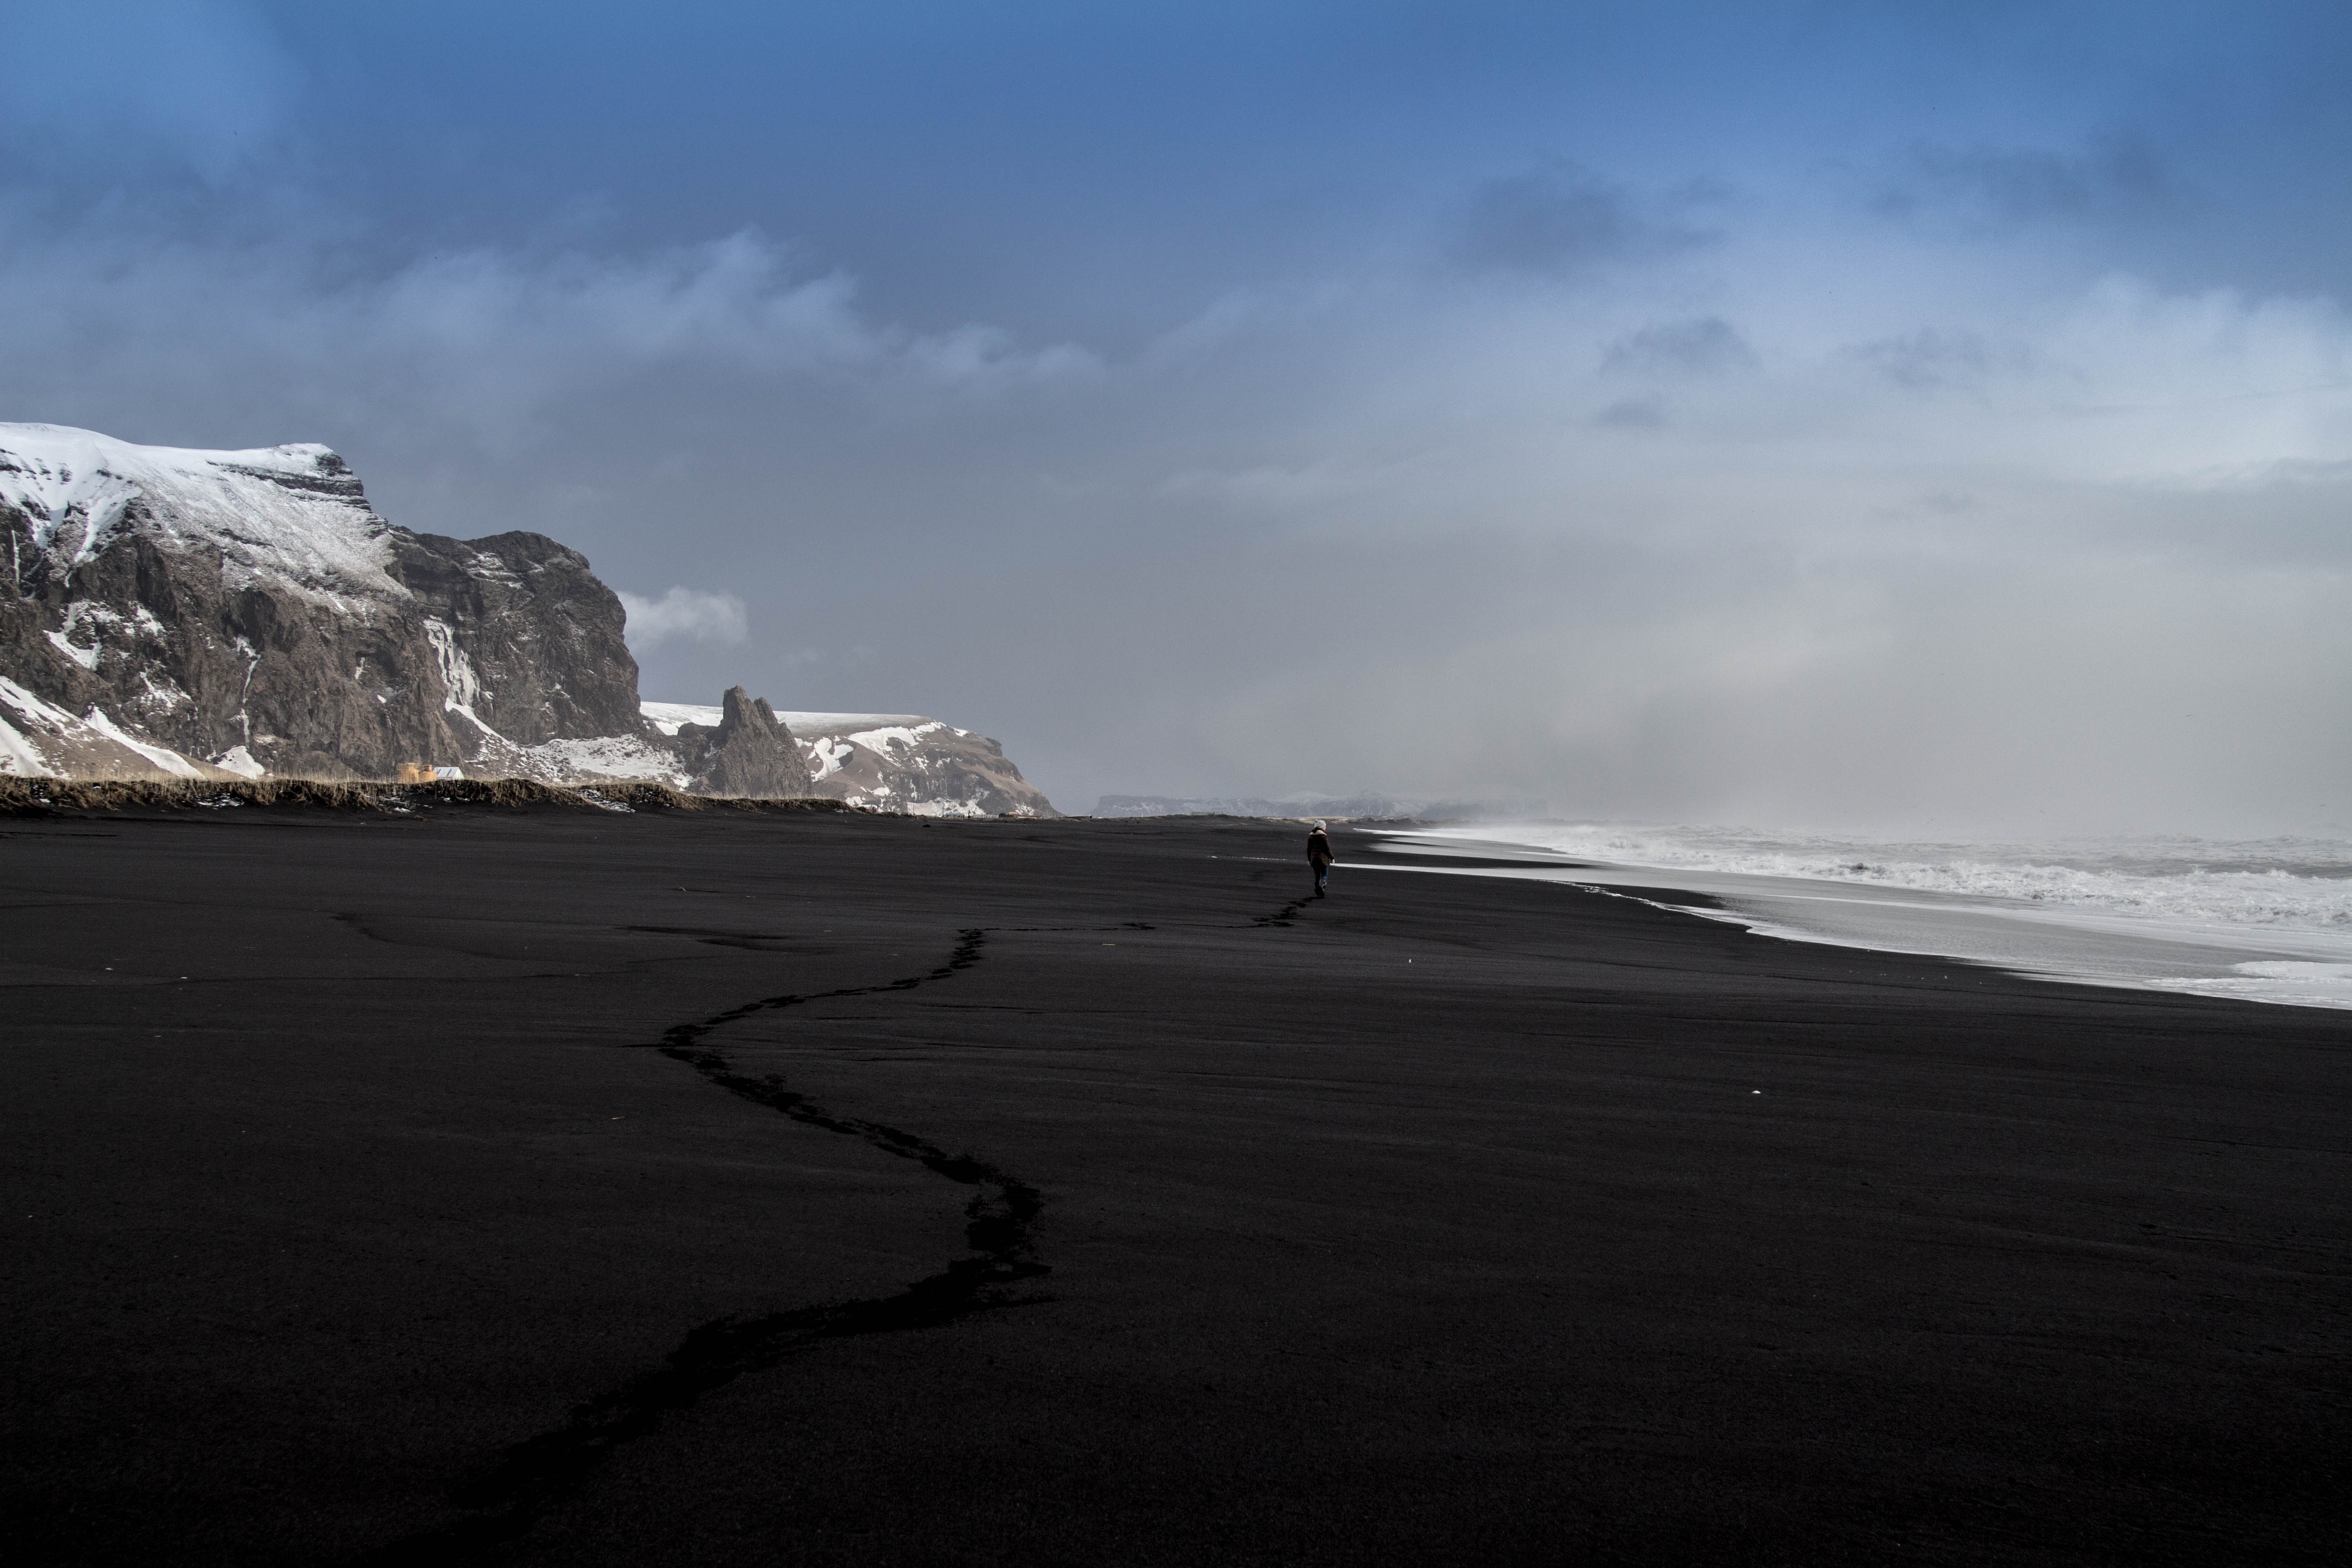
beach, sea, coast, nature, sand, ocean, horizon, walking, person, snow, cold, winter, cloud, shore, wave, wind, frost, alone, steps, cliff, ice, foot, weather, bay, arctic, lonely, terrain, season, body of water, waves, cliffs, prints, breakwater, cape, atmospheric phenomenon, wind wave